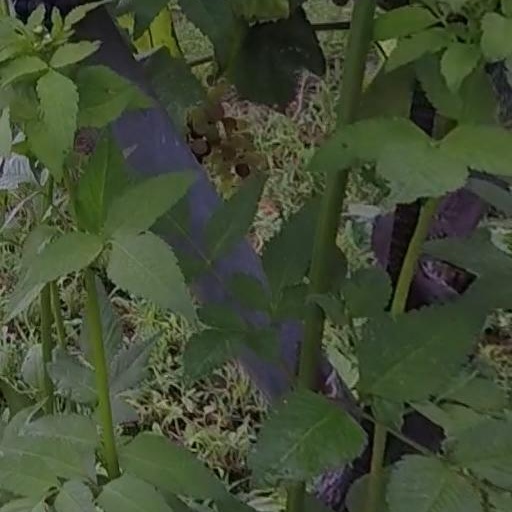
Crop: grape